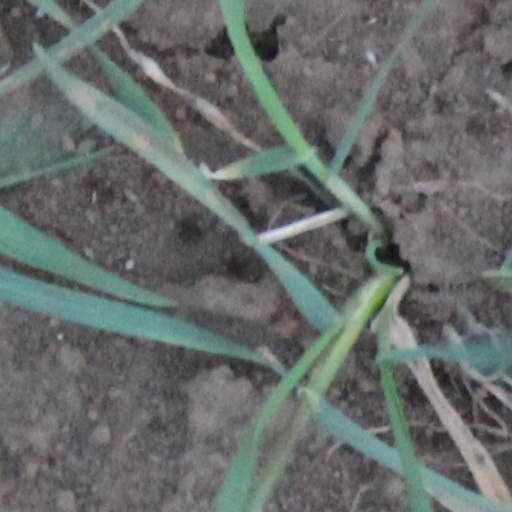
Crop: wheat